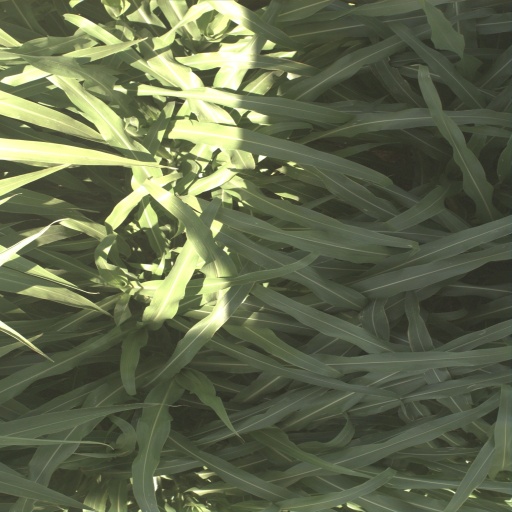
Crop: sorghum